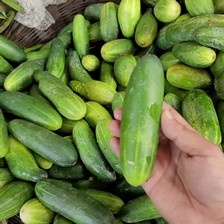
Label: cucumber